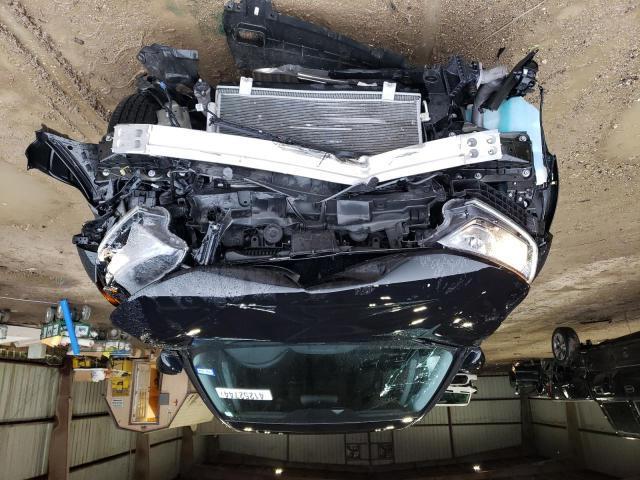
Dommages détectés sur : plaque d'immatriculation avant, pare-choc avant, capot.
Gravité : majeur